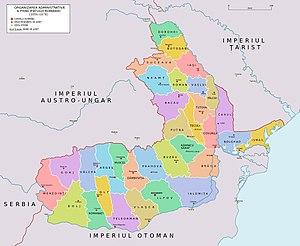
Bessarabie méridionale est la dénomination d'une bande de territoire située sur la rive gauche aval du Prut et du bas-Danube, le long du bras de Chilia et des rivages de la mer Noire au nord de celui-ci. Neuf limans poissonneux s'y trouvent.
Un județ est une division administrative :
L’organisation territoriale de la Roumanie repose aujourd'hui sur quatre niveaux d'organisation territoriale :
Principautés unies de Moldavie et de Valachie, ou « principautés roumaines », est le nom officiel de la Roumanie après l’union de la Valachie et de la Moldavie sous le sceptre du prince Alexandre Jean Cuza en 1859. Le 5 février 1862, les deux principautés fusionnent leurs institutions sous le nom de « Principautés unies de Roumanie ». À partir de 1866, elles sont reconnues par l’Empire ottoman et les autres puissances comme un seul État : la « principauté de Roumanie ». Comme la Valachie et de Moldavie auparavant, la principauté de Roumanie est vassale de l’Empire ottoman, sans être pour autant une province turque, comme le montrent par erreur beaucoup d’atlas historiques occidentaux. Elle est reconnue par l’Empire ottoman et les autres puissances comme un État souverain à l’issue de la guerre russo-turque de 1878, pour finir érigée en royaume de Roumanie en 1881.